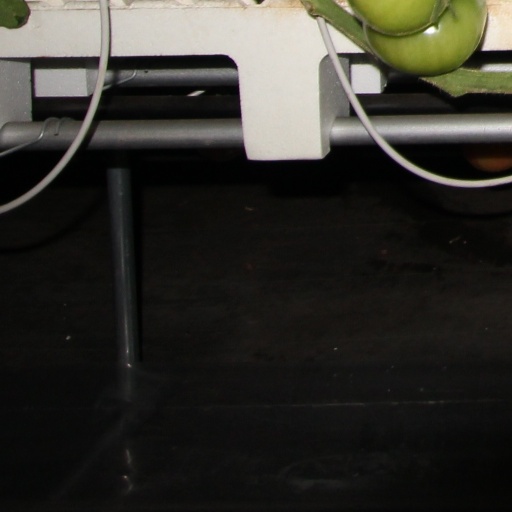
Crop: tomato